Limbers and caissons

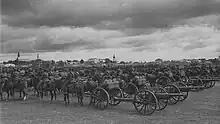
Horse artillery—rows of limbers and caissons, each pulled by teams of six horses with three postilion riders and an escort on horseback (1933, Poland)

A limber is a two-wheeled cart designed to support the trail of an artillery piece, or the stock of a field carriage such as a caisson or traveling forge, allowing it to be towed. The trail is the hinder end of the stock of a gun-carriage, which rests or slides on the ground when the carriage is unlimbered.